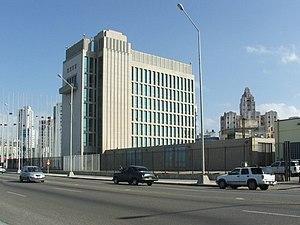
Batiment des Etats-Unis à La Havane - Cuba.